Bingen Forest

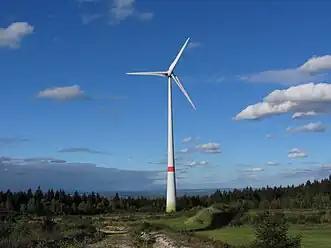
The Kandrich plateau with its wind generator (Typ E-70); view looking northeast to the Rhine

The highest mountain in the Bingen Forest is the Kandrich (638.6 m), and its lowest point lies in the Rhine valley near Niederheimbach (80 m). Amongst its highest points are the following (with heights in metres (m) above sea level (NN):